Alicia Keys

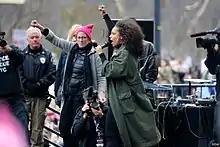
Keys protesting at the Women's March in January 2017

On March 25, 2016, Keys was announced as a new coach on Season 11 of "The Voice". During "The Voice" finale, she came in third place with team member We' McDonald. In May 2016, Keys released "In Common" and performed the song in the opening ceremony of 2016 UEFA Champions League Final in San Siro, Milan. The song topped Billboard's Dance Club Songs chart on October 15. On June 20, 2016, World Refugee Day, Keys released the short film "Let Me In", which she executive produced in conjunction with her We Are Here organization. The film is a reimagining of the refugee crisis as taking place in the United States. In October 2016, she released a single from upcoming album "Here" called "Blended Family (What You Do for Love)" featuring A$AP Rocky. On November 1, 2016, Keys unveiled her short film, "The Gospel", to accompany the LP. Keys's concert special "Here in Times Square" was aired on BET on November 3, and "Here" was released on November 4, peaking at number 2 of the "Billboard 200", becoming her seventh top 10 album. It peaked at number-one on the R&B/Hip-Hop Albums chart, becoming her seventh chart topper.